Gina Cascone

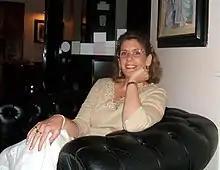

Gina Cascone is an author and TV script writer. She has written two memoirs; Pagan Babies and Other Catholic Memories, a child's eye view of her years in Catholic school, and Life al Dente: Laughter and Love in an Italian American Family. She has been a syndicate writer for 17th Street, Parachute Press, and other series books for young readers. She has also co-authored teen thrillers, and a satire of Cliffs Notes with her sister Annette Cascone. Gina and Annette also wrote the Deadtime Stories series of middle-grade chillers, originally published under the name A.C. Cascone. The sisters also wrote several episodes of the Nickelodeon TV series, based on the books. She is also the screenwriter (along with Annette Cascone) of the 1990 feature film, Mirror, Mirror. Gina has also written two picture books with her daughter, Bryony Williams Sheppard, for Sleeping Bear Press; Around the World Right Now and Unicorn Yoga.